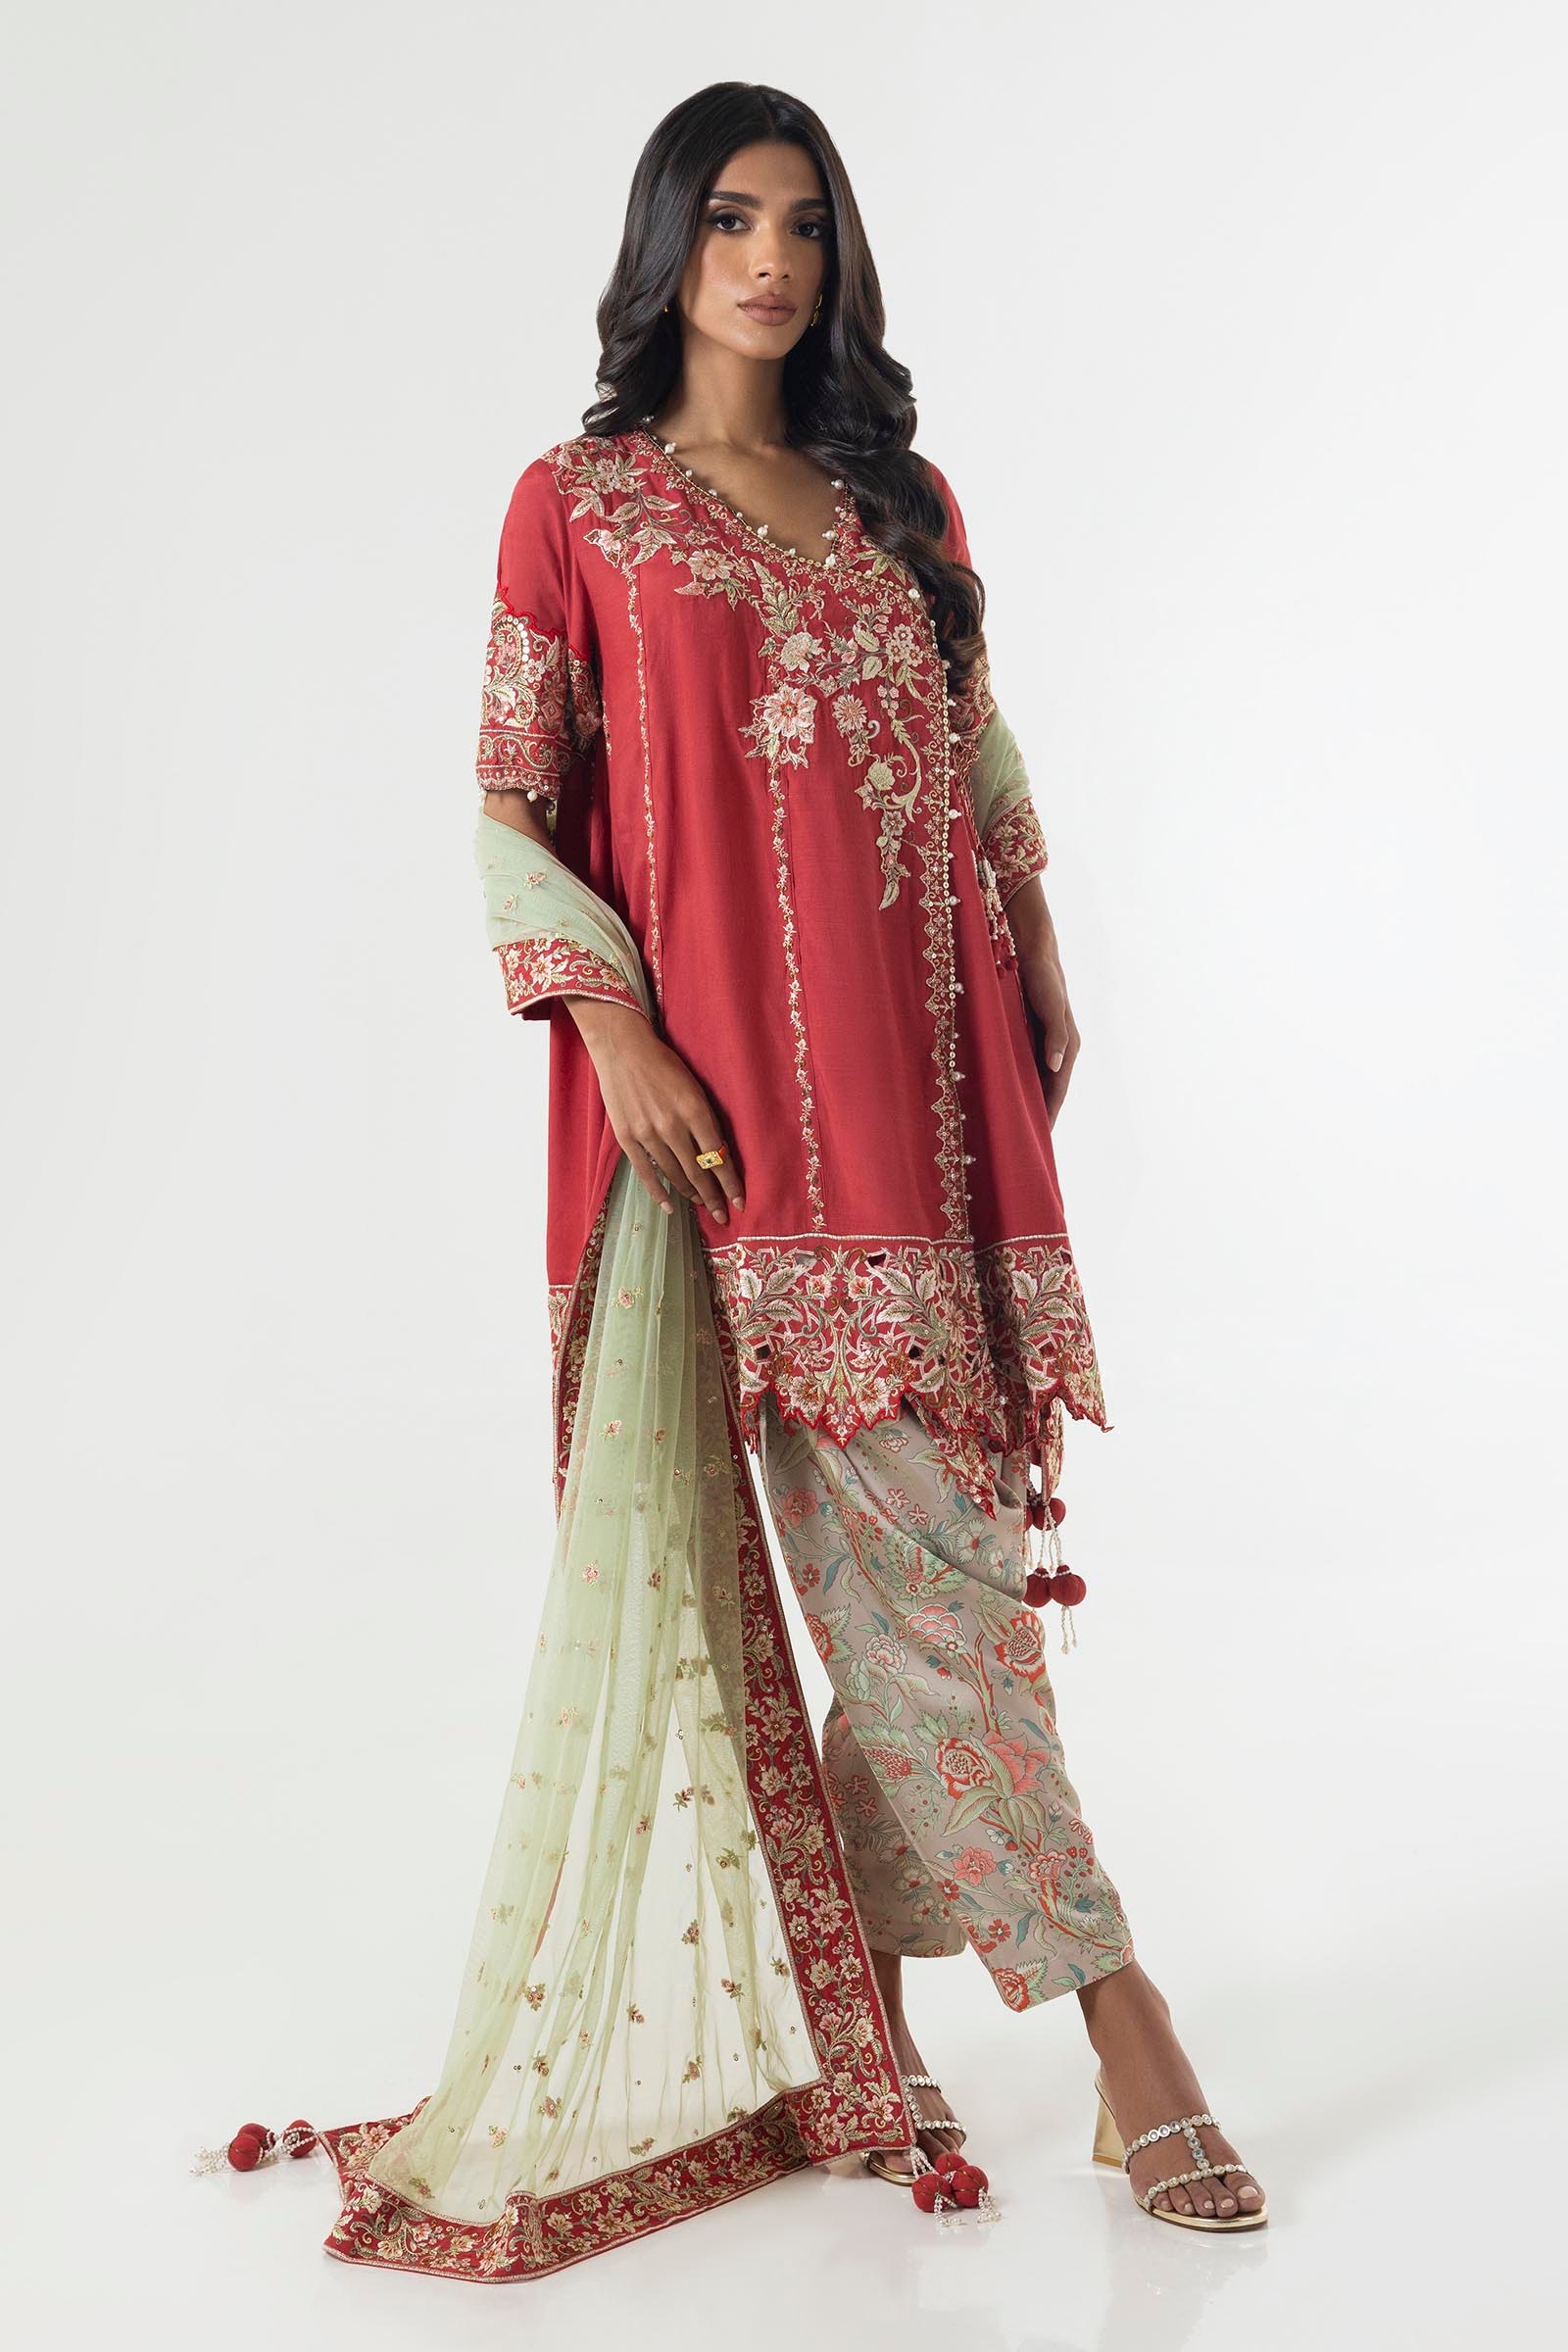
red karigari suit